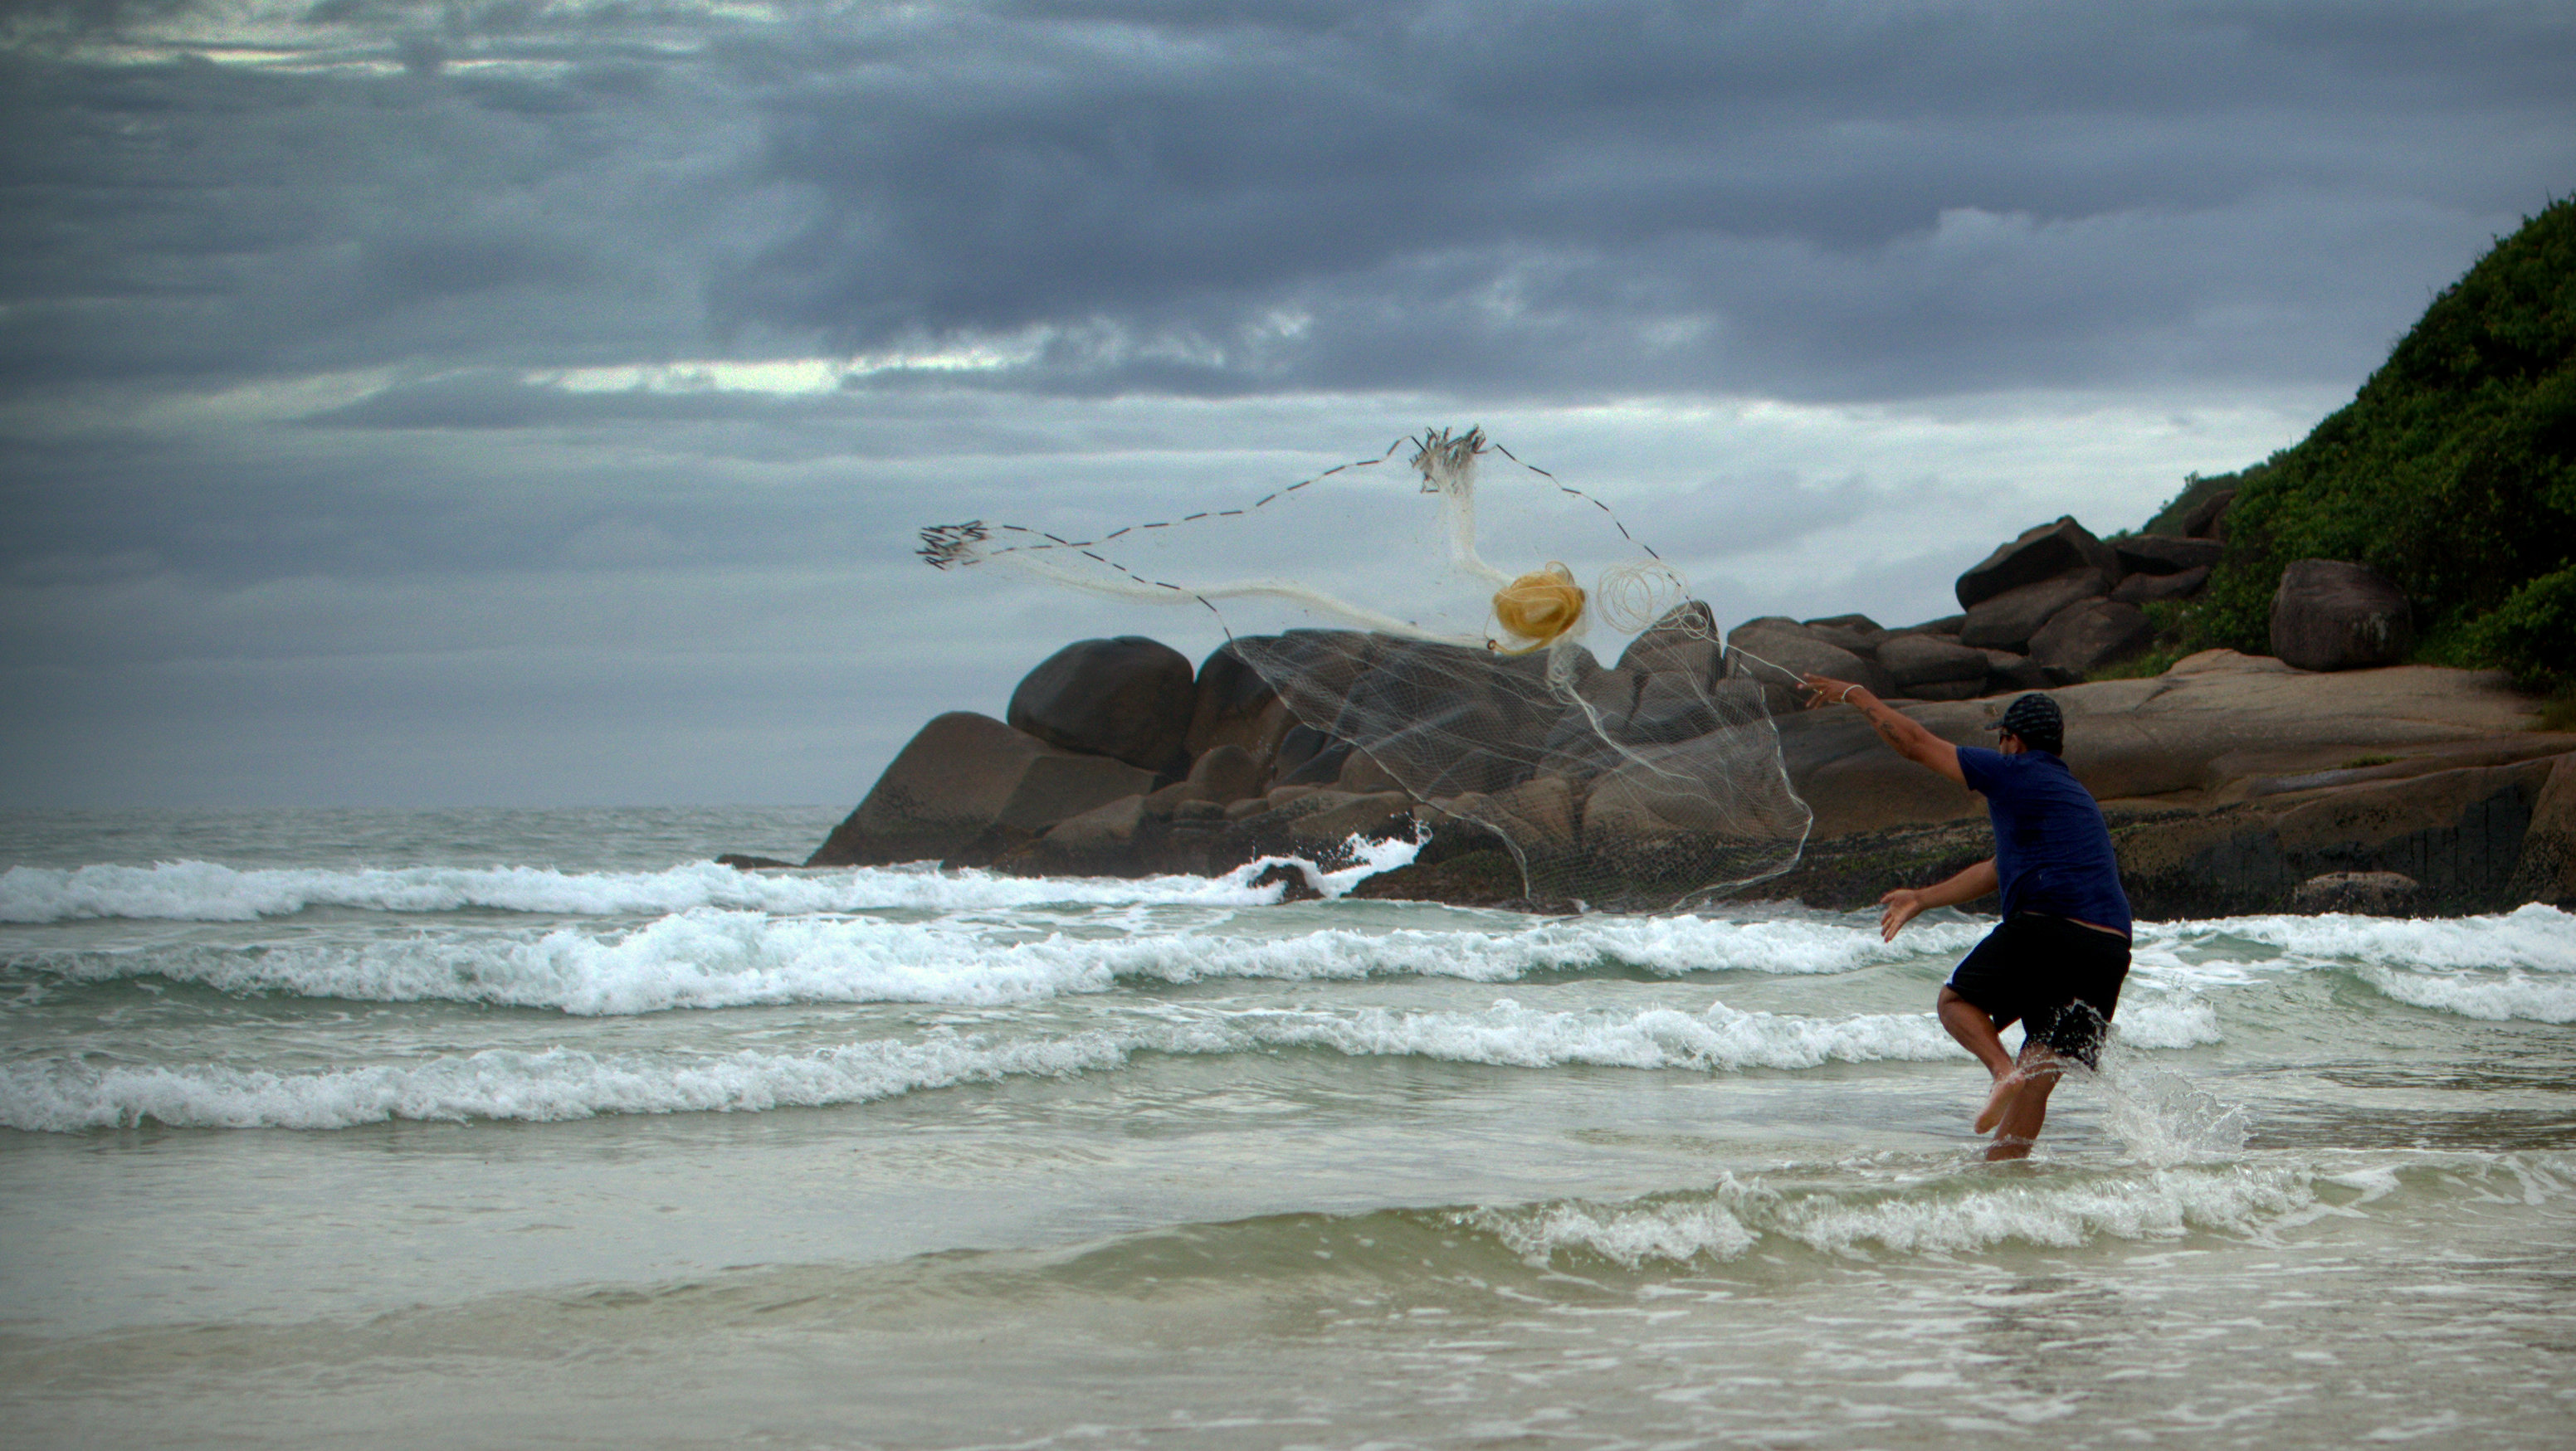
beach, sea, coast, water, ocean, shore, wave, wind, vacation, surfing, red, fisherman, bay, extreme sport, body of water, sports, net, mar, playa, pescador, wind wave, boardsport, surfing equipment and supplies, surface water sports